Martin Sopko

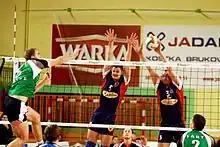
Martin Sopko 2008.jpeg

Martin Sopko (born ) is a Slovak male volleyball player. He is part of the Slovakia men's national volleyball team. On club level he plays for Mirad Presov.